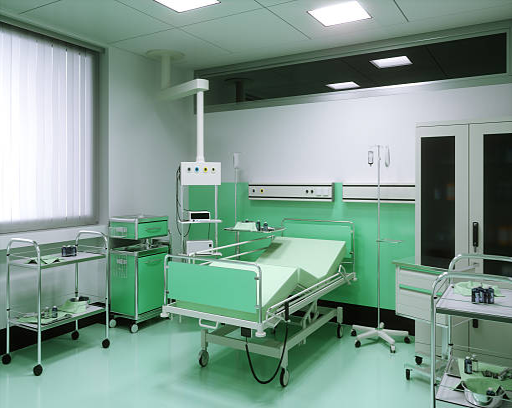
industry in a hospital room